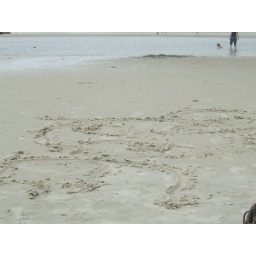
I drew a happy noodle boy in the sand